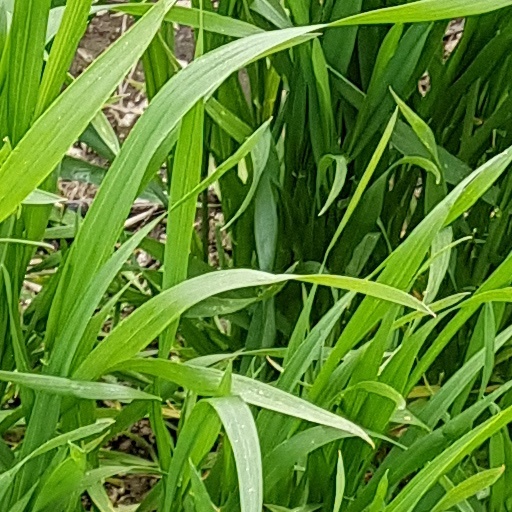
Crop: wheat